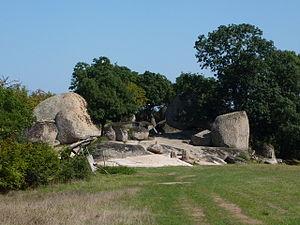
Beglik Tash est un sanctuaire de pierres thrace localisé sur la côte bulgare de la mer Noire, à six kilomètres au nord de la ville de Primorsko.